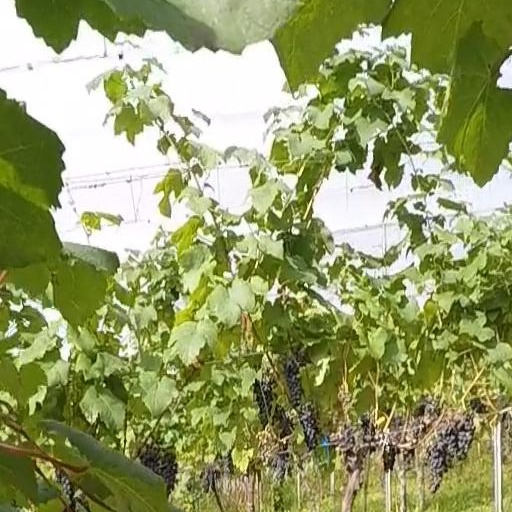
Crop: grape